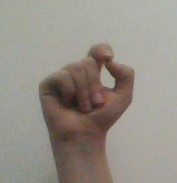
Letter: fa